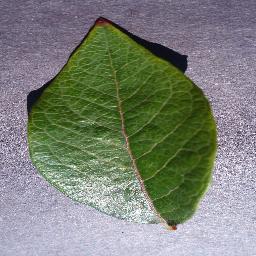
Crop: blueberry
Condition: healthy